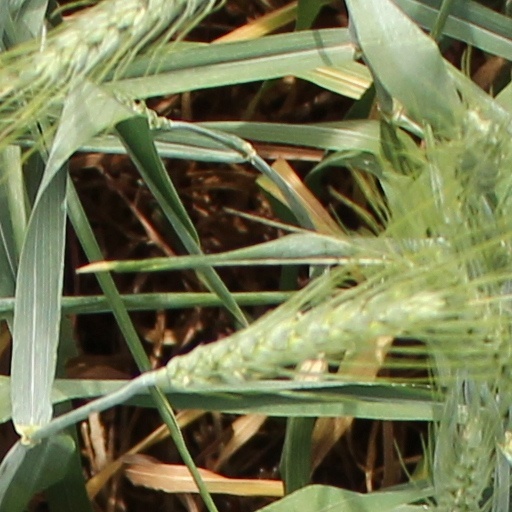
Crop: wheat